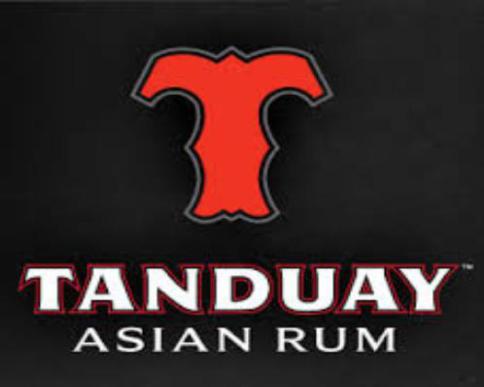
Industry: Others